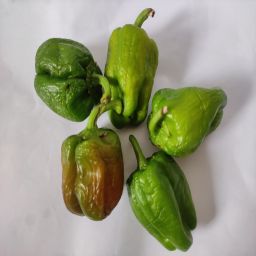
Crop: Bell Pepper
Quality: Ripe